Shane Sutton

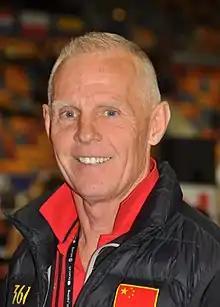
Shane Sutton (2018)

Shane Edwin Sutton OBE (born 13 June 1957 in Moree, New South Wales) is an Australian-born former professional racing cyclist and cycling coach.